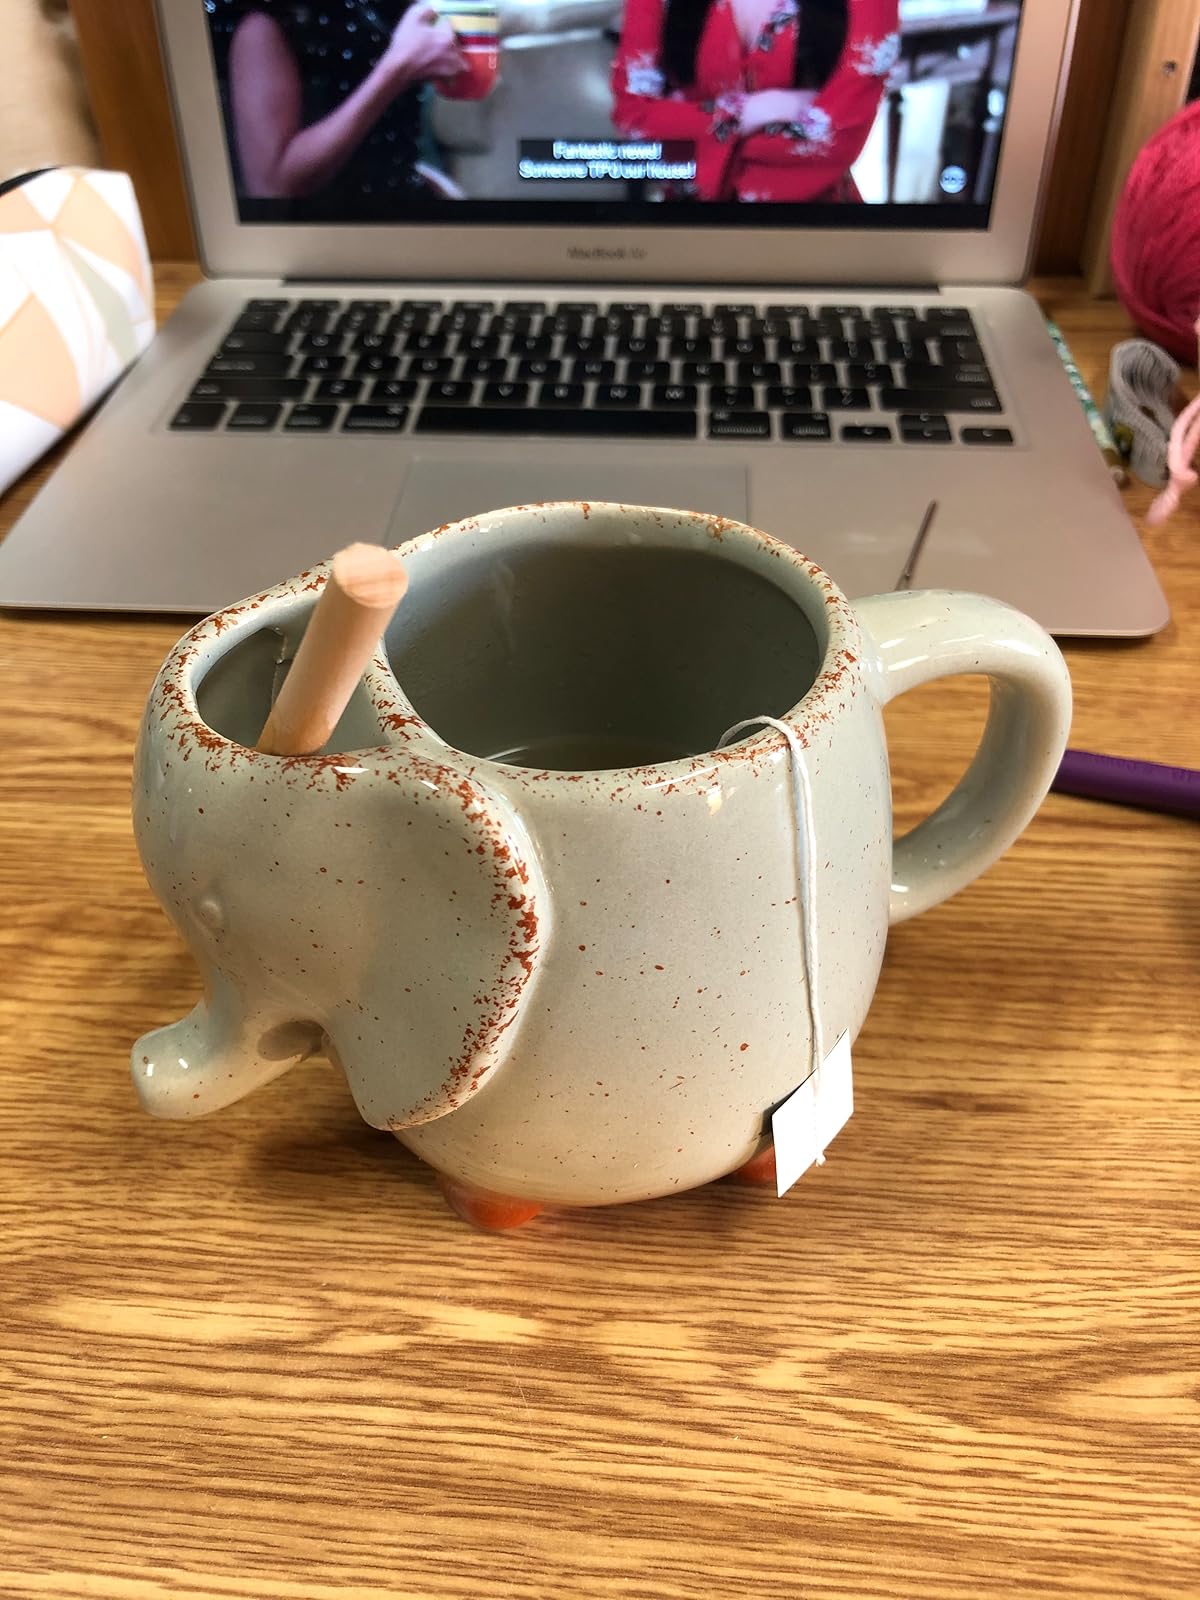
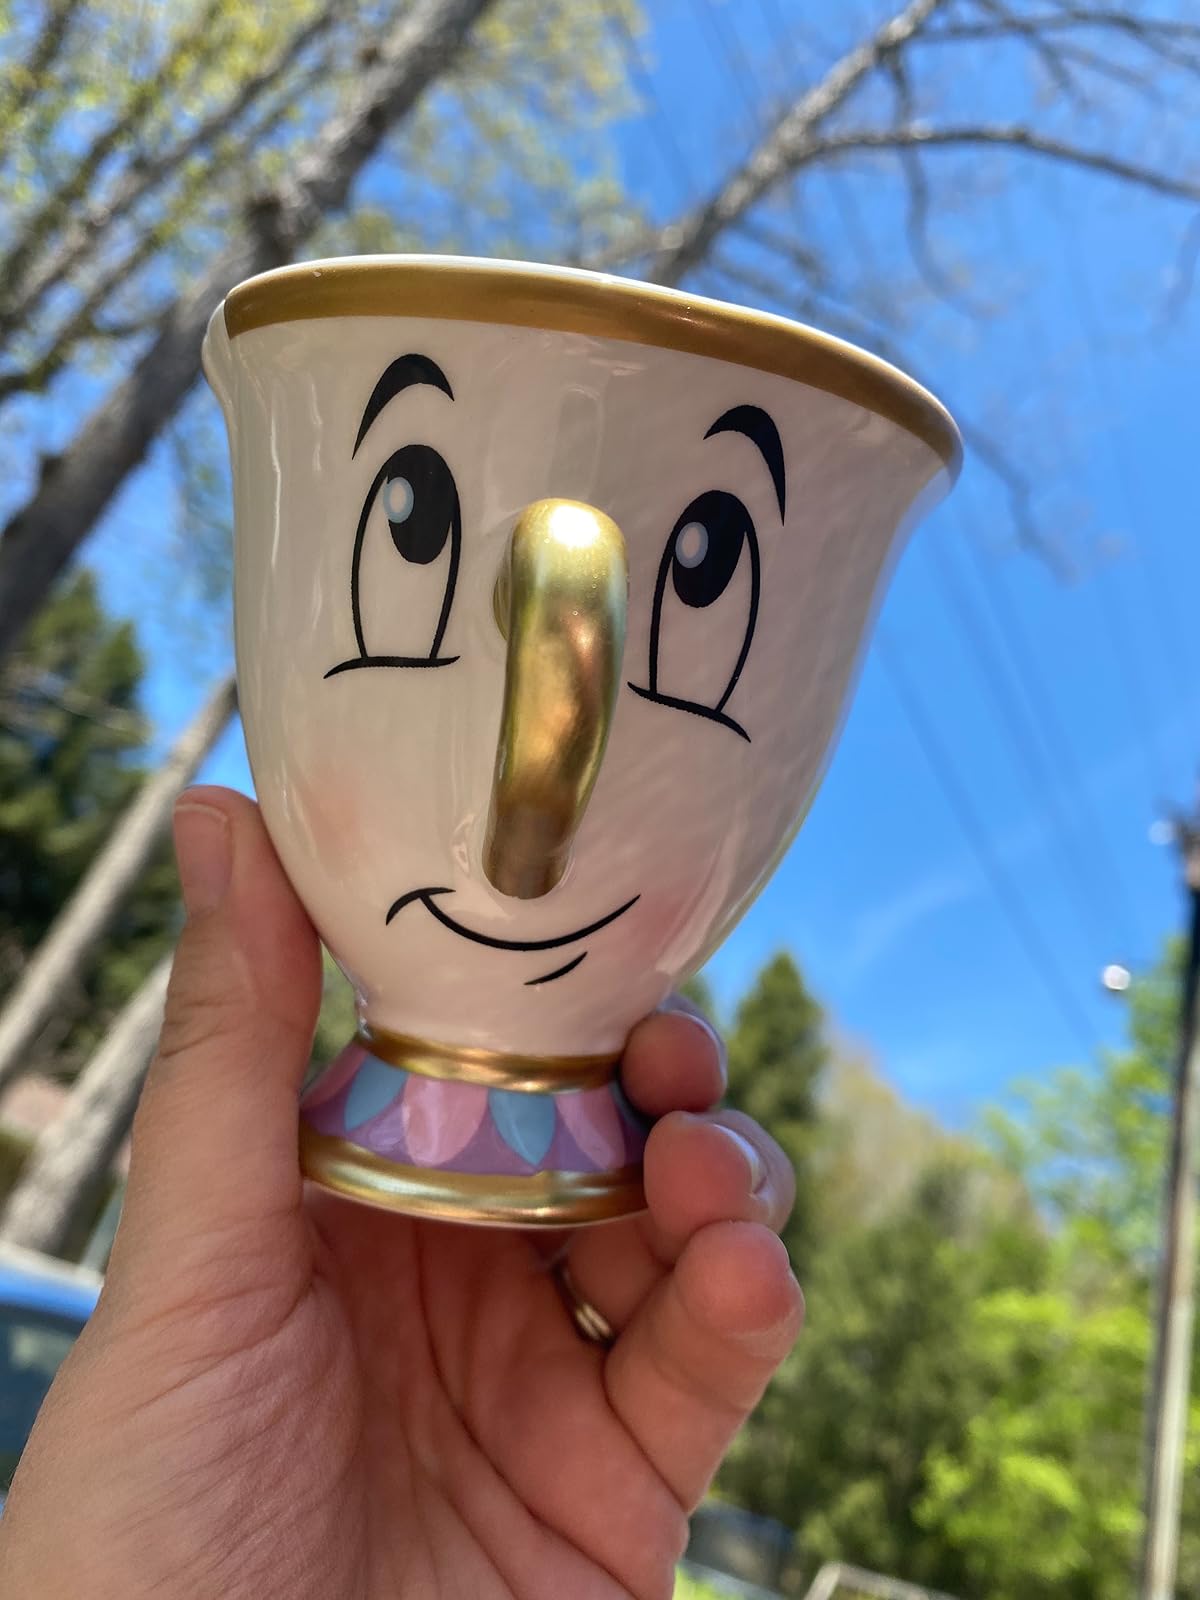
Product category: items_mug
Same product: no